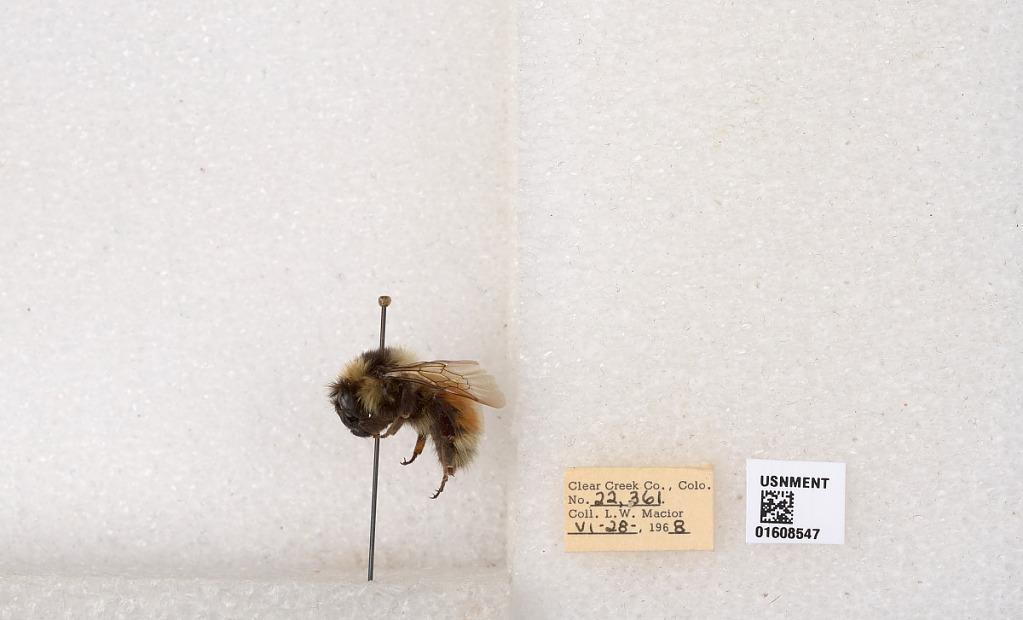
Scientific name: Bombus (Pyrobombus) sylvicola Kirby
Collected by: L. Macior
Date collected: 1968-6-28
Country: United States
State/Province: Colorado
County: Clear Creek
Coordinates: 39.6891, -105.644